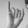
ASL letter: I